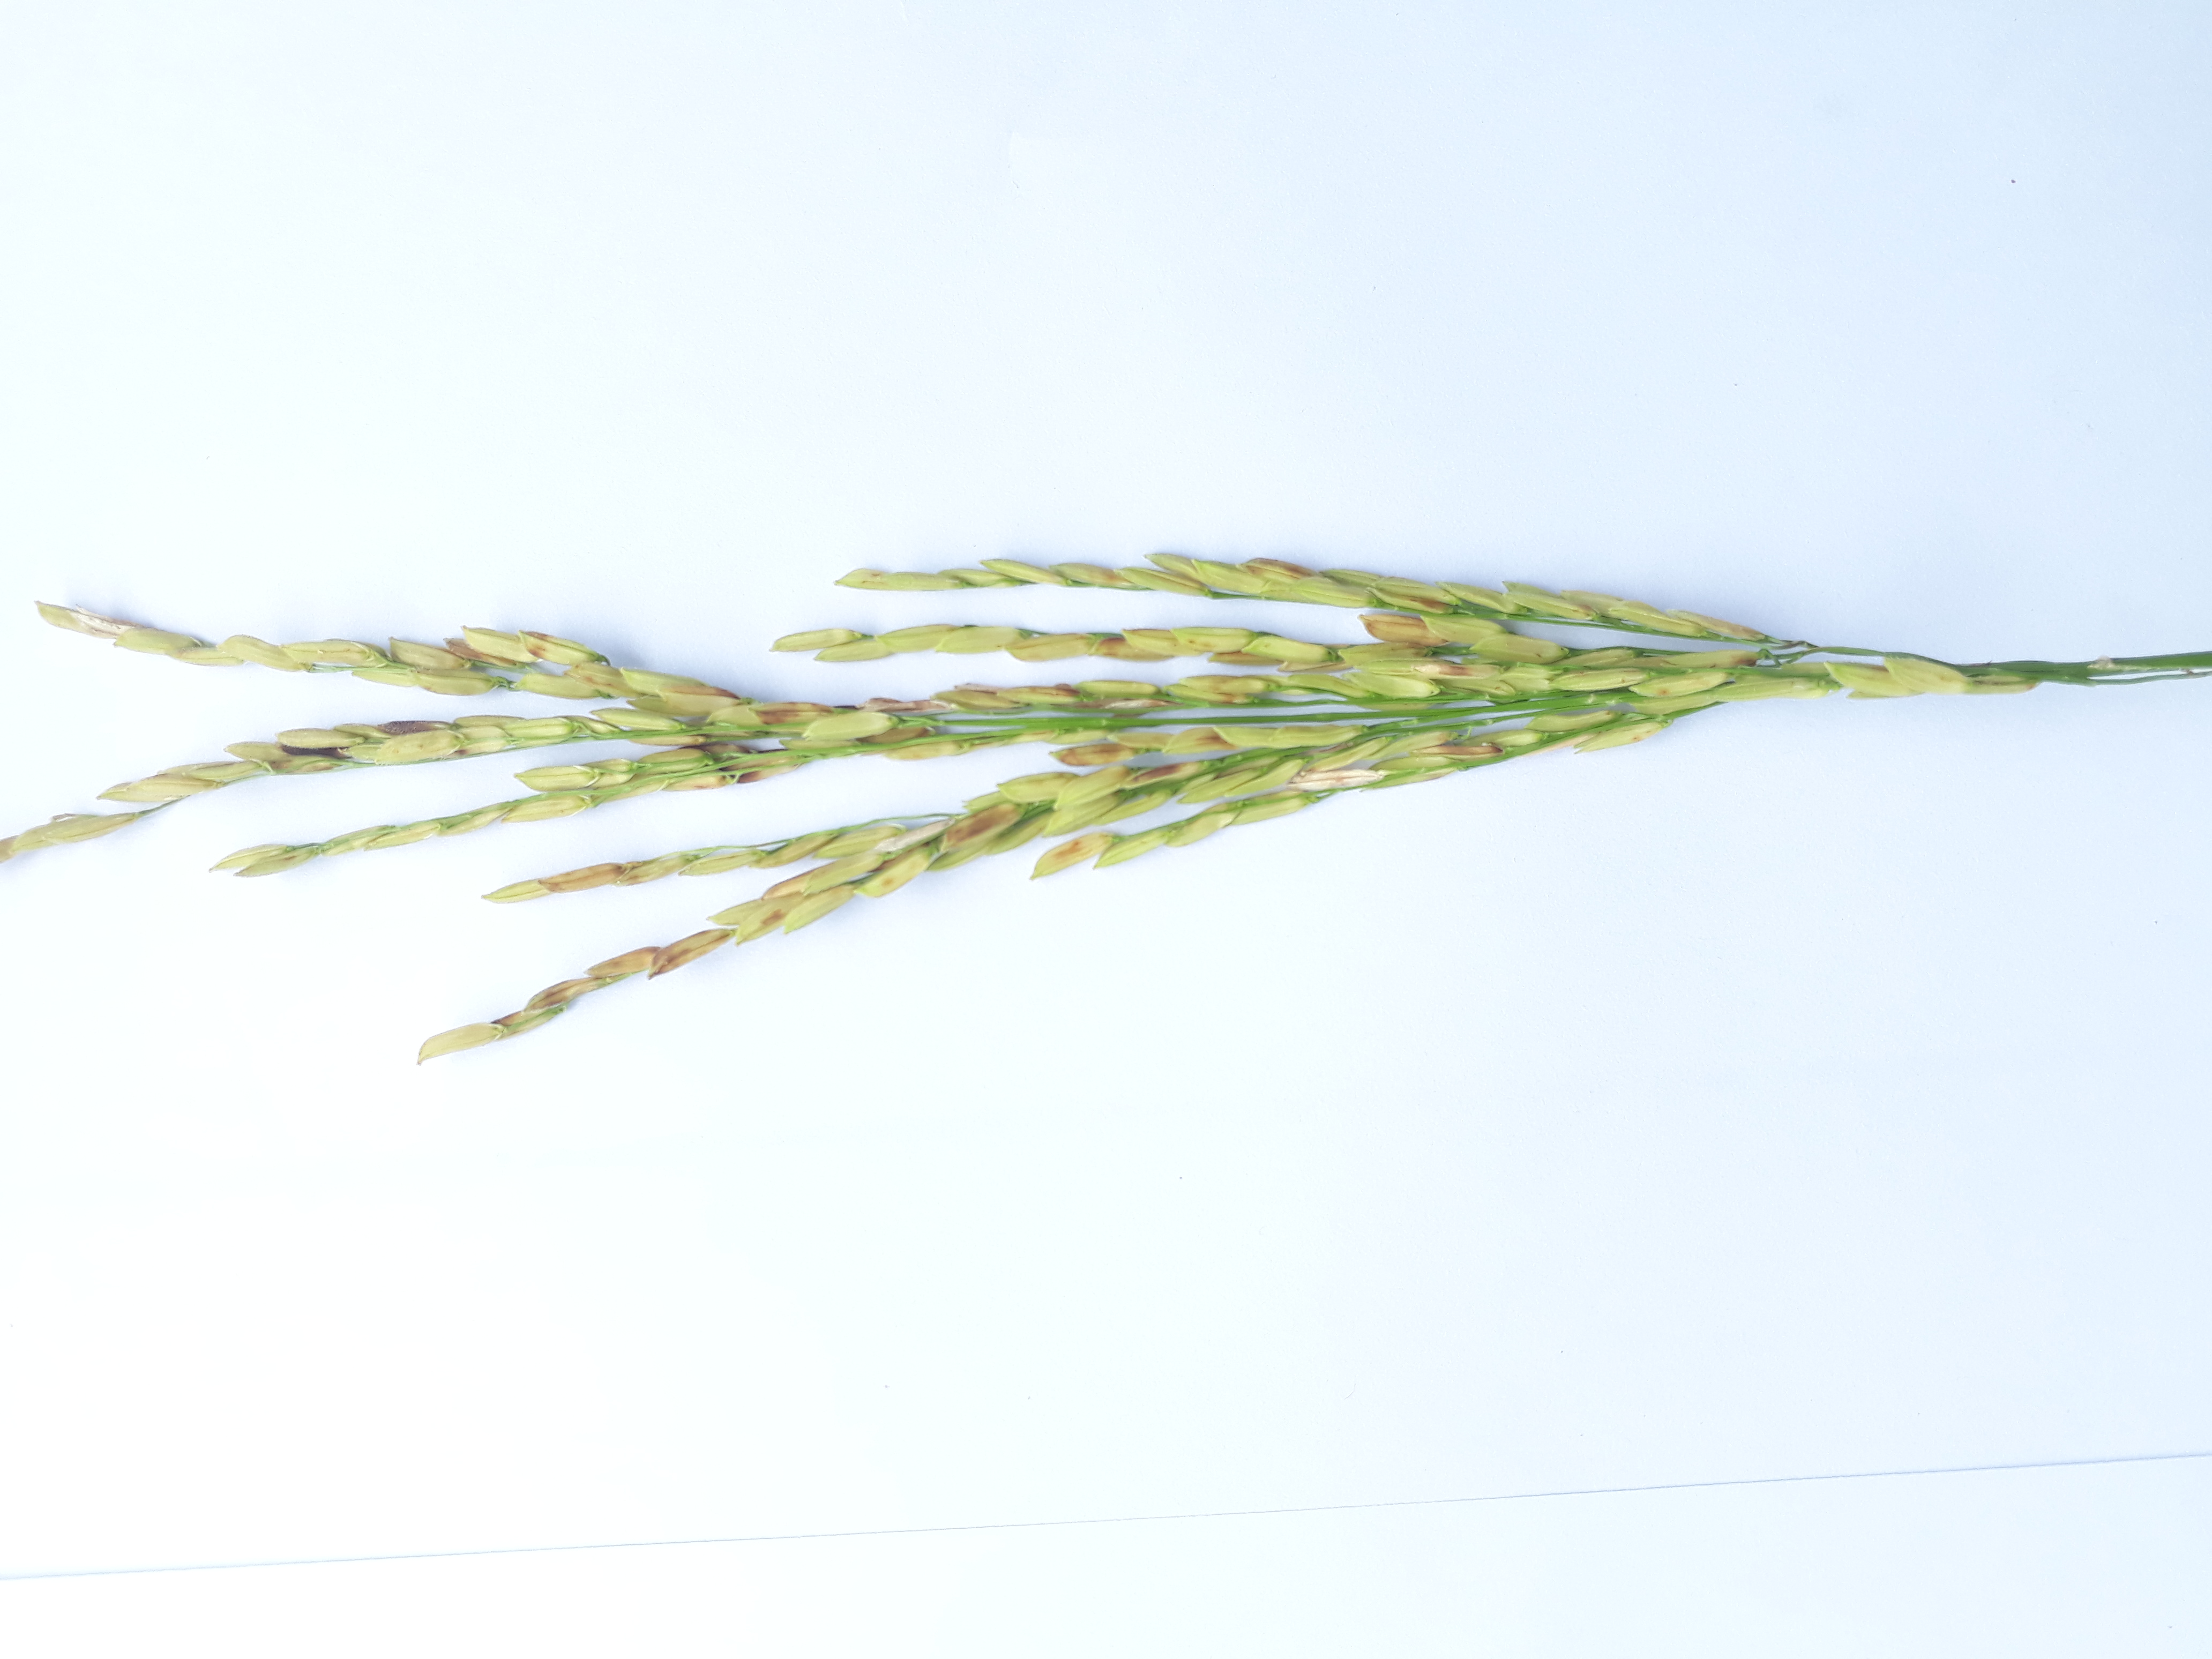
Label: Very Damage